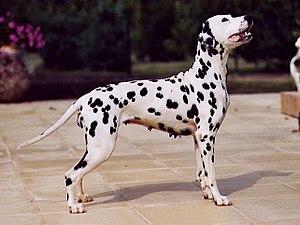
Les 101 Dalmatiens est le 21ᵉ long-métrage d'animation et le 17ᵉ « Classique d'animation » des studios Disney. Sorti en 1961, il est l'adaptation du roman éponyme de Dodie Smith The One Hundred and One Dalmatians.